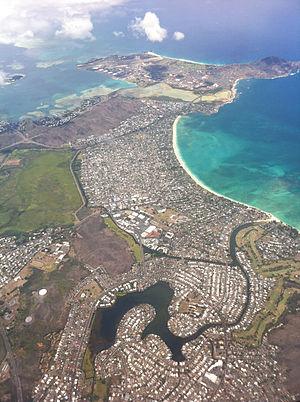
Kailua est une ville de l'État d'Hawaï, aux États-Unis. Elle est située sur la côte nord-est de l'île d'Oahu, à 10 kilomètres de Honolulu. En 2002, Kailua comptait 36.513 habitants.
Liste des principales villes de l'état d'Hawaï: